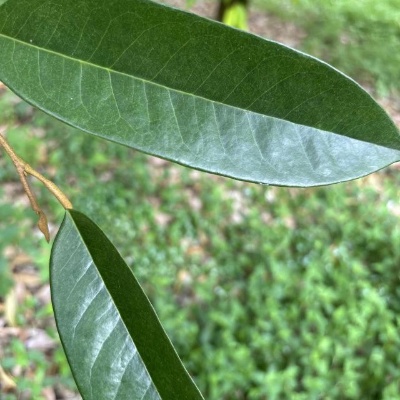
Label: Leaf_Healthy